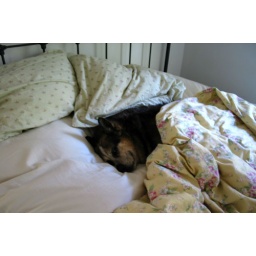
My dog Rat loves to sleep in my bed in my spot...